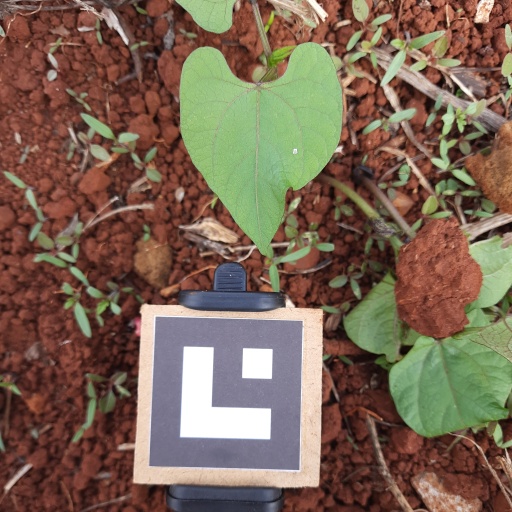
Observations: wavy surface, no eating holes, under cloudy sky